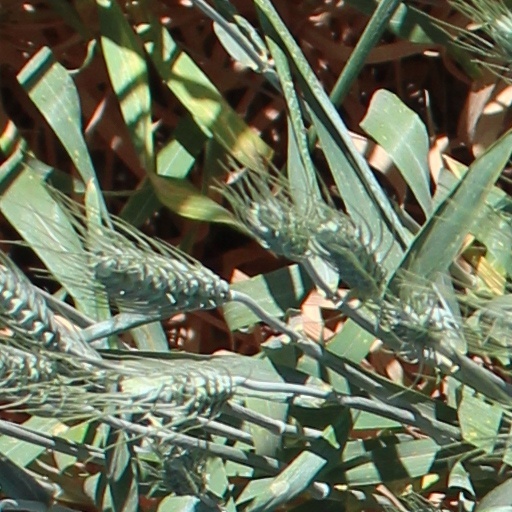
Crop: wheat